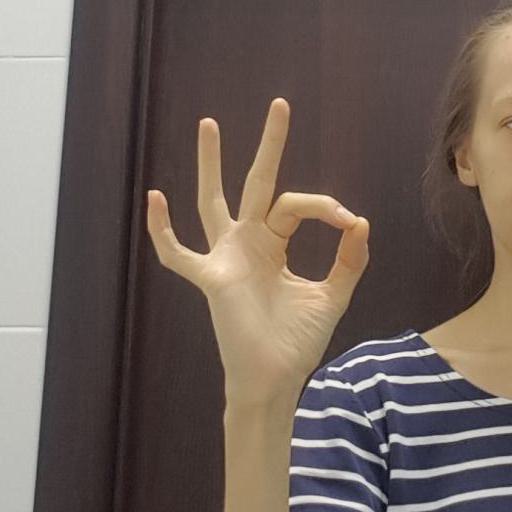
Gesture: ok